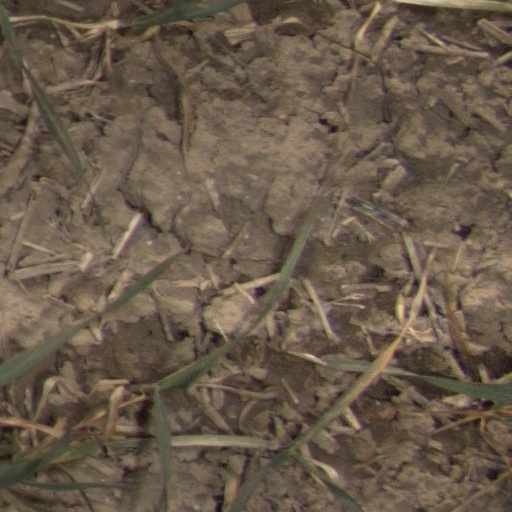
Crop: wheat